Princess Marie Elisabeth of Saxe-Meiningen

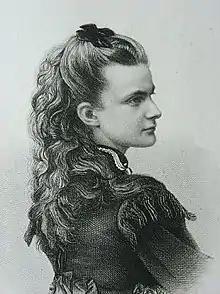
Princess Marie Elisabeth, c. 1875

Princess Marie Elisabeth of Saxe-Meiningen (23 September 1853 – 22 February 1923) was the only daughter of George II, Duke of Saxe-Meiningen, by his first wife, Princess Charlotte of Prussia. She was notable as a musician and composer. One of her most famous works is "Romanze" in F major for clarinet and piano.